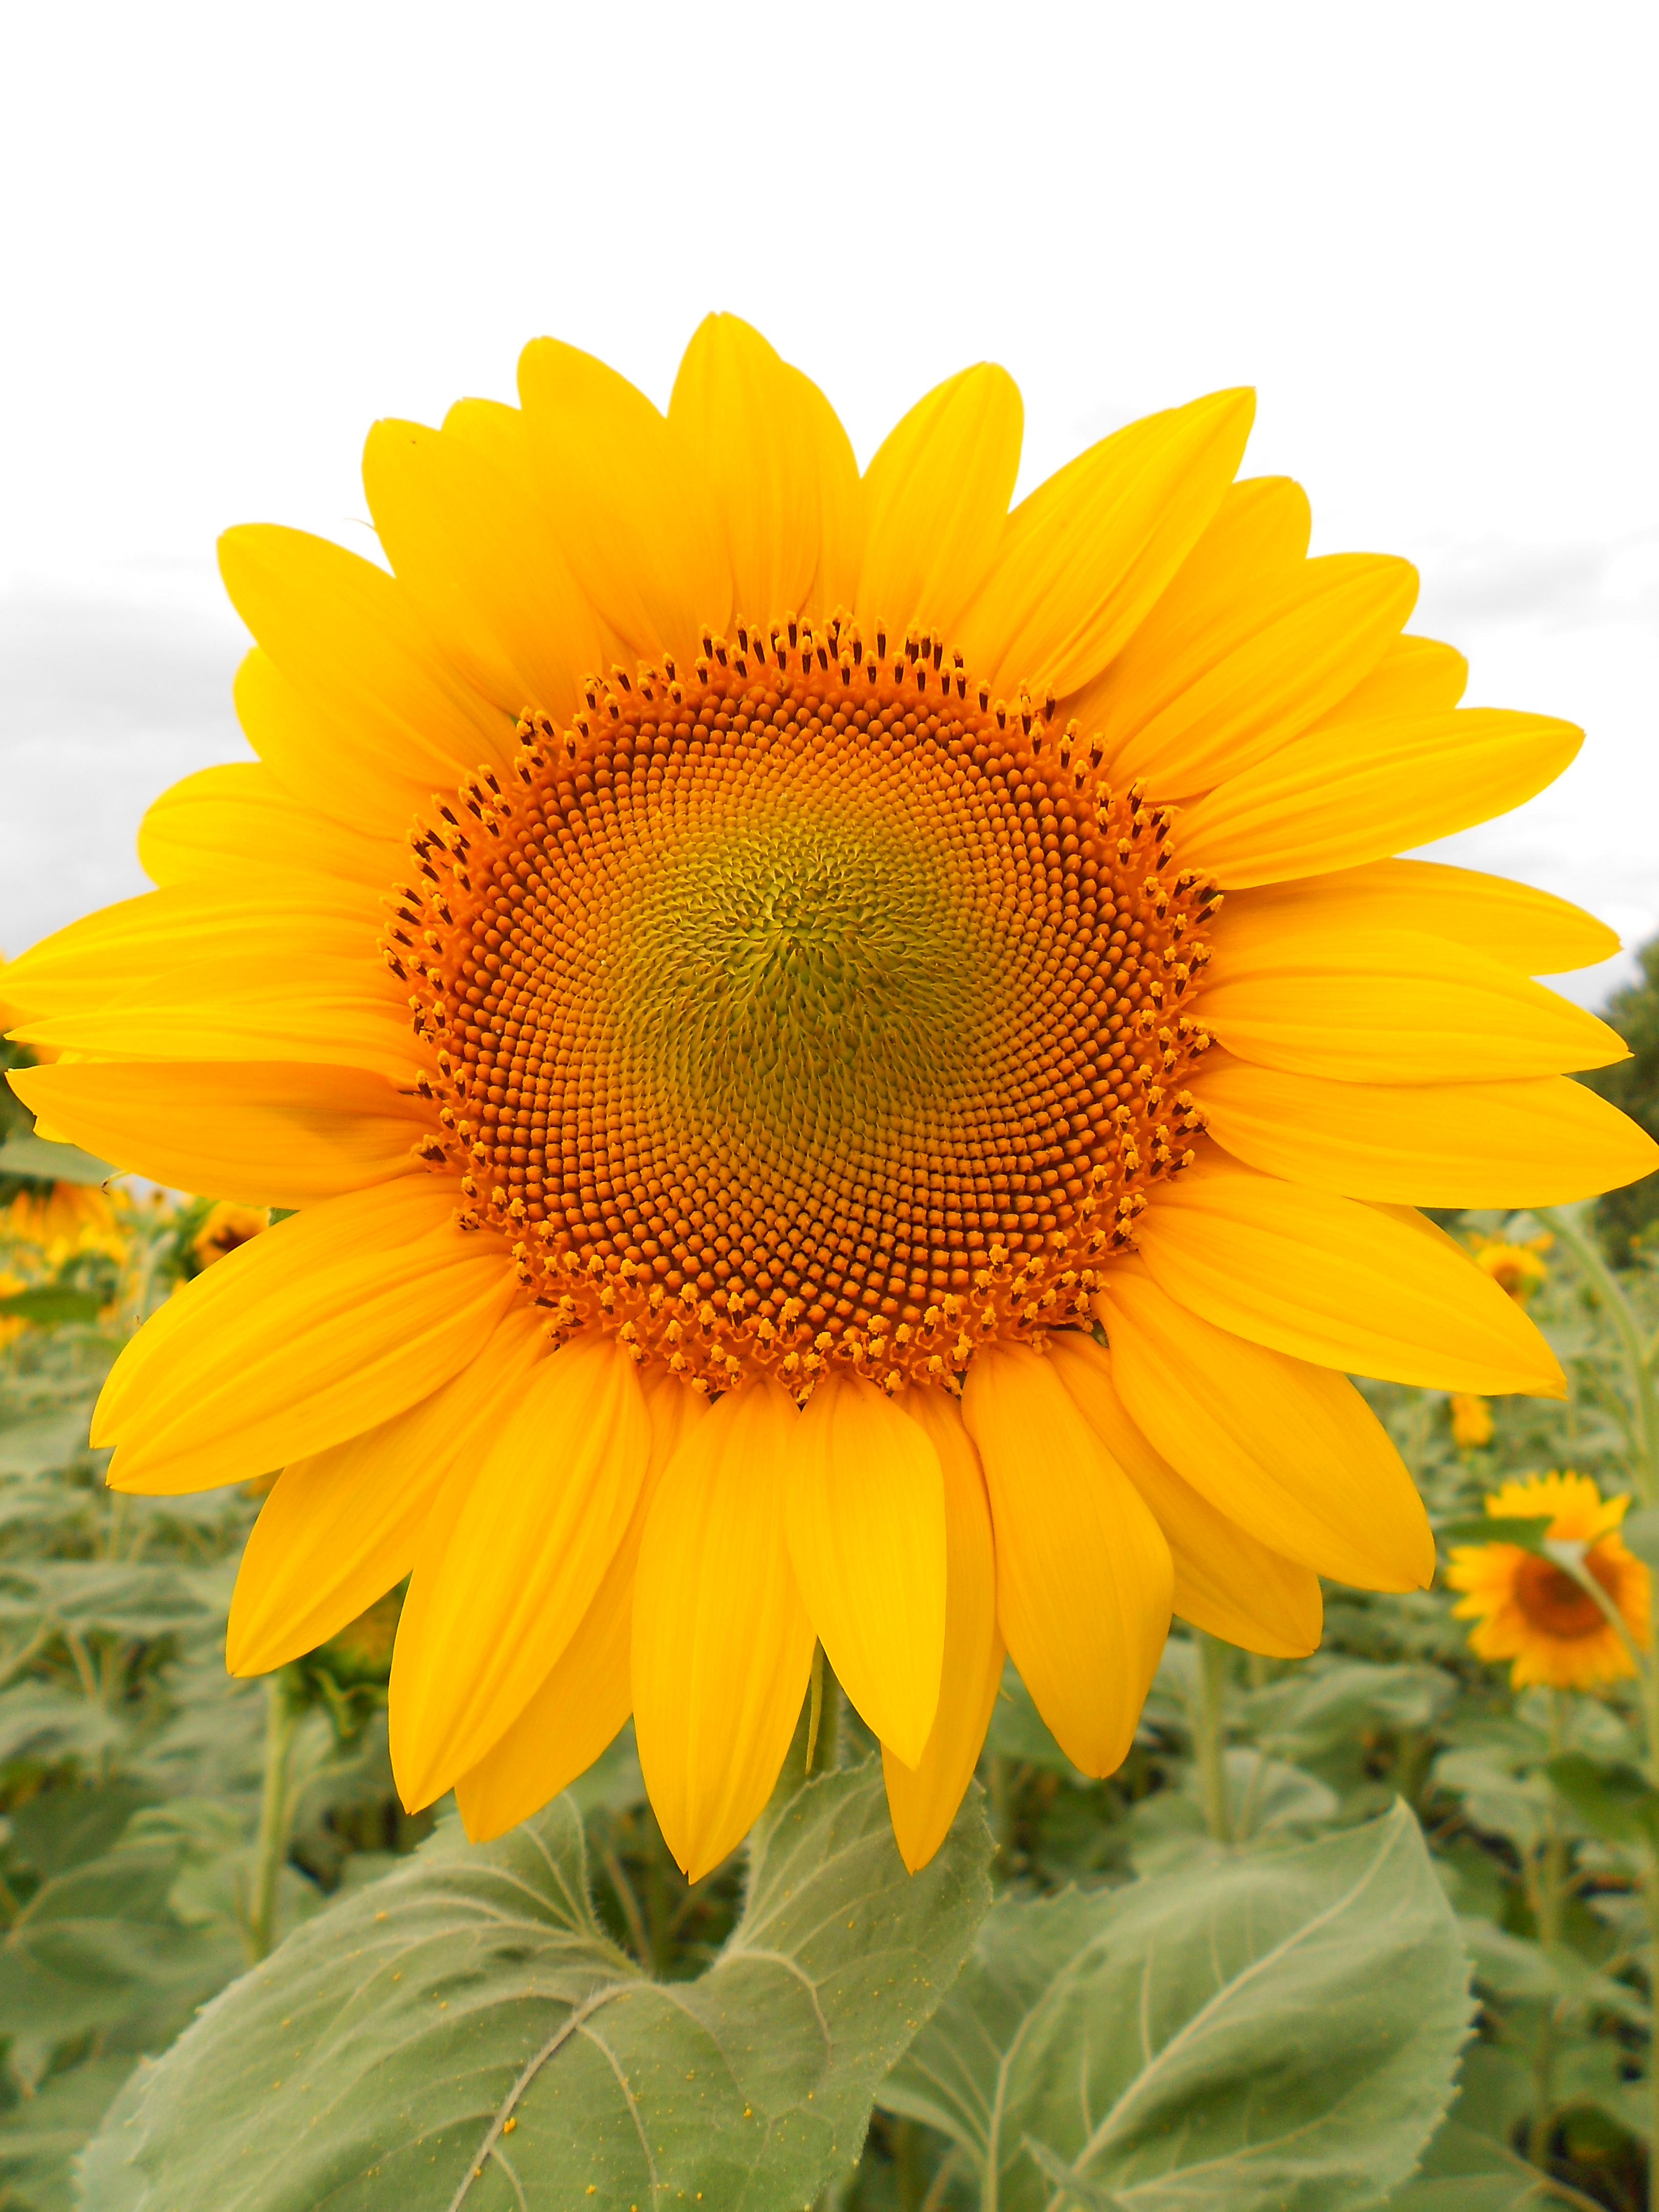
flower, sunflower, yellow, sunflower seed, flowering plant, daisy family, plant, annual plant, asterales, petal